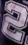
Number: 2